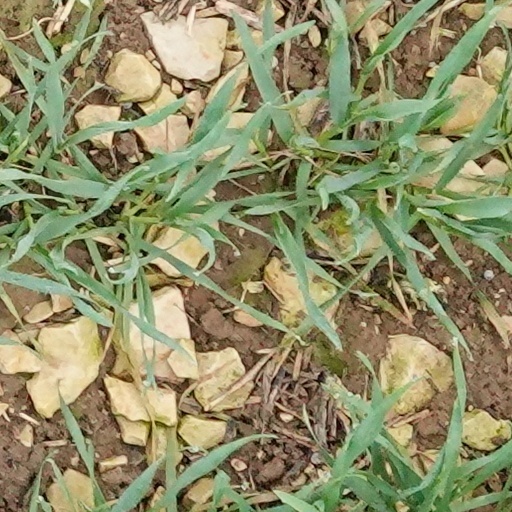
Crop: wheat